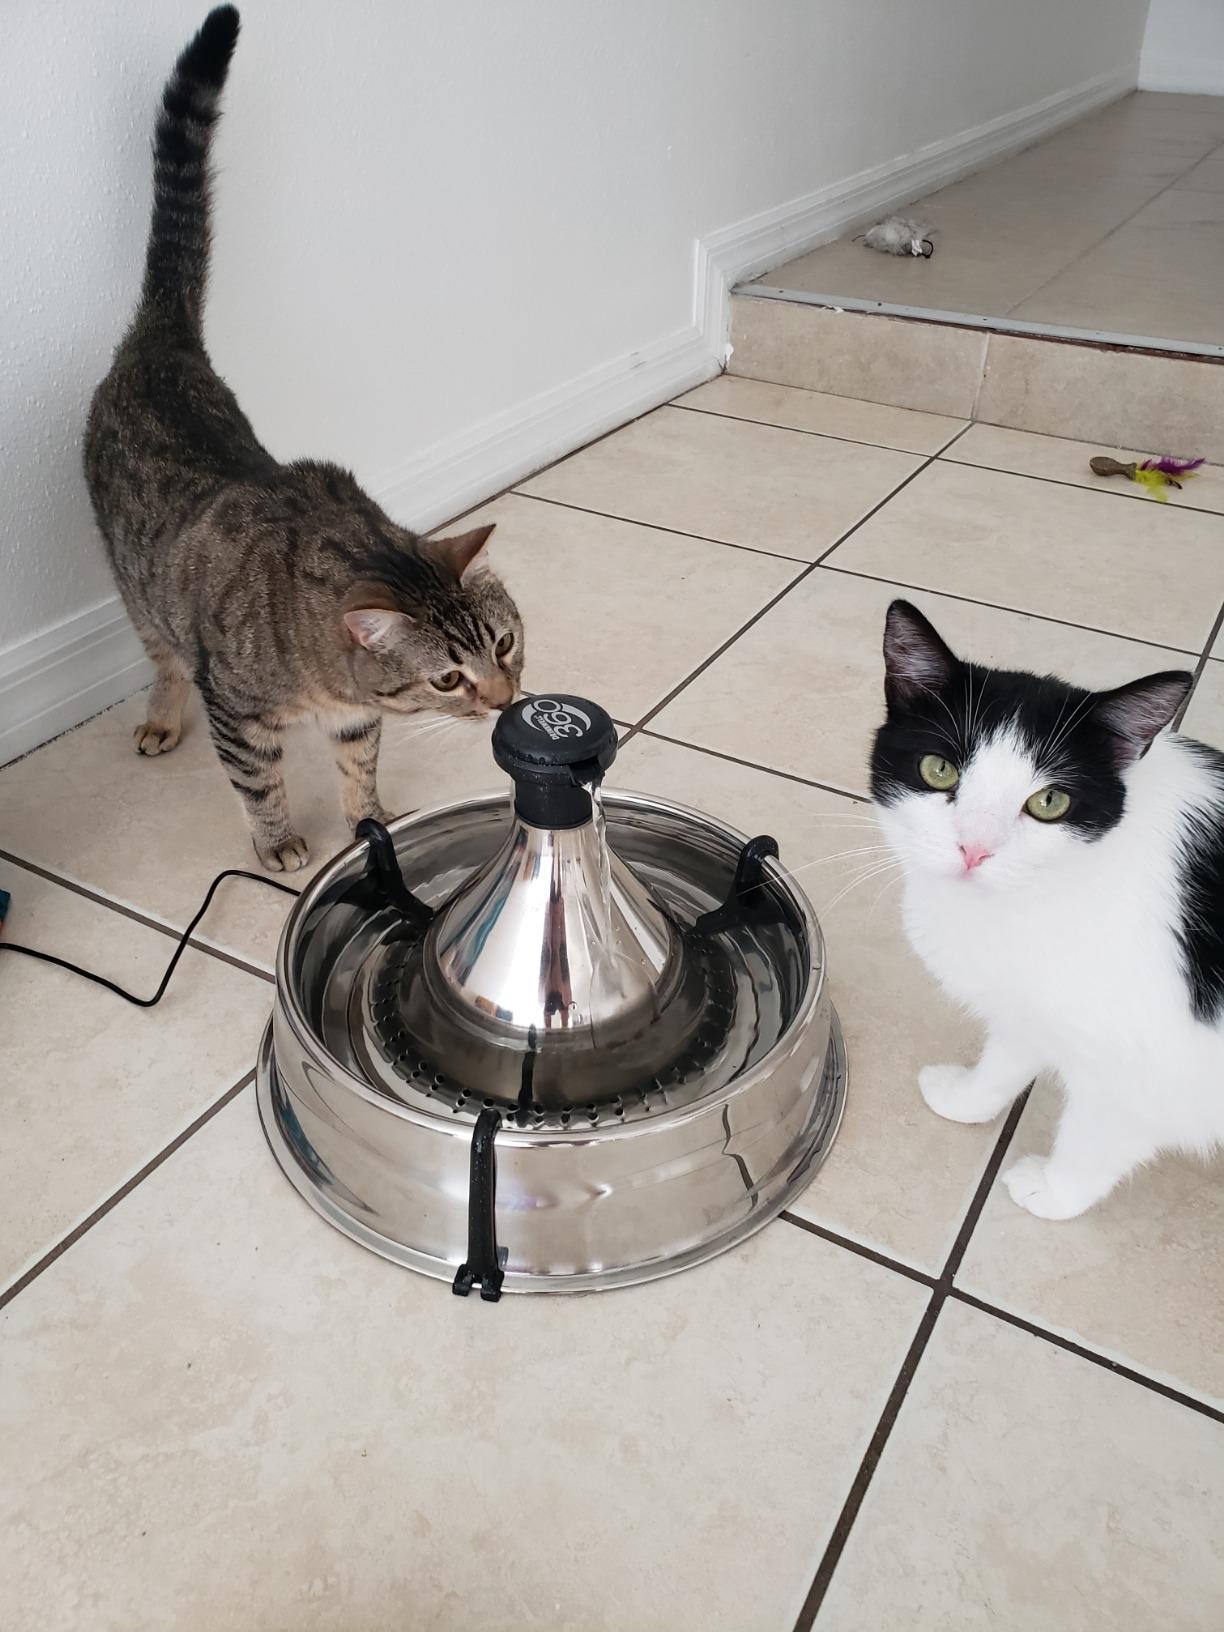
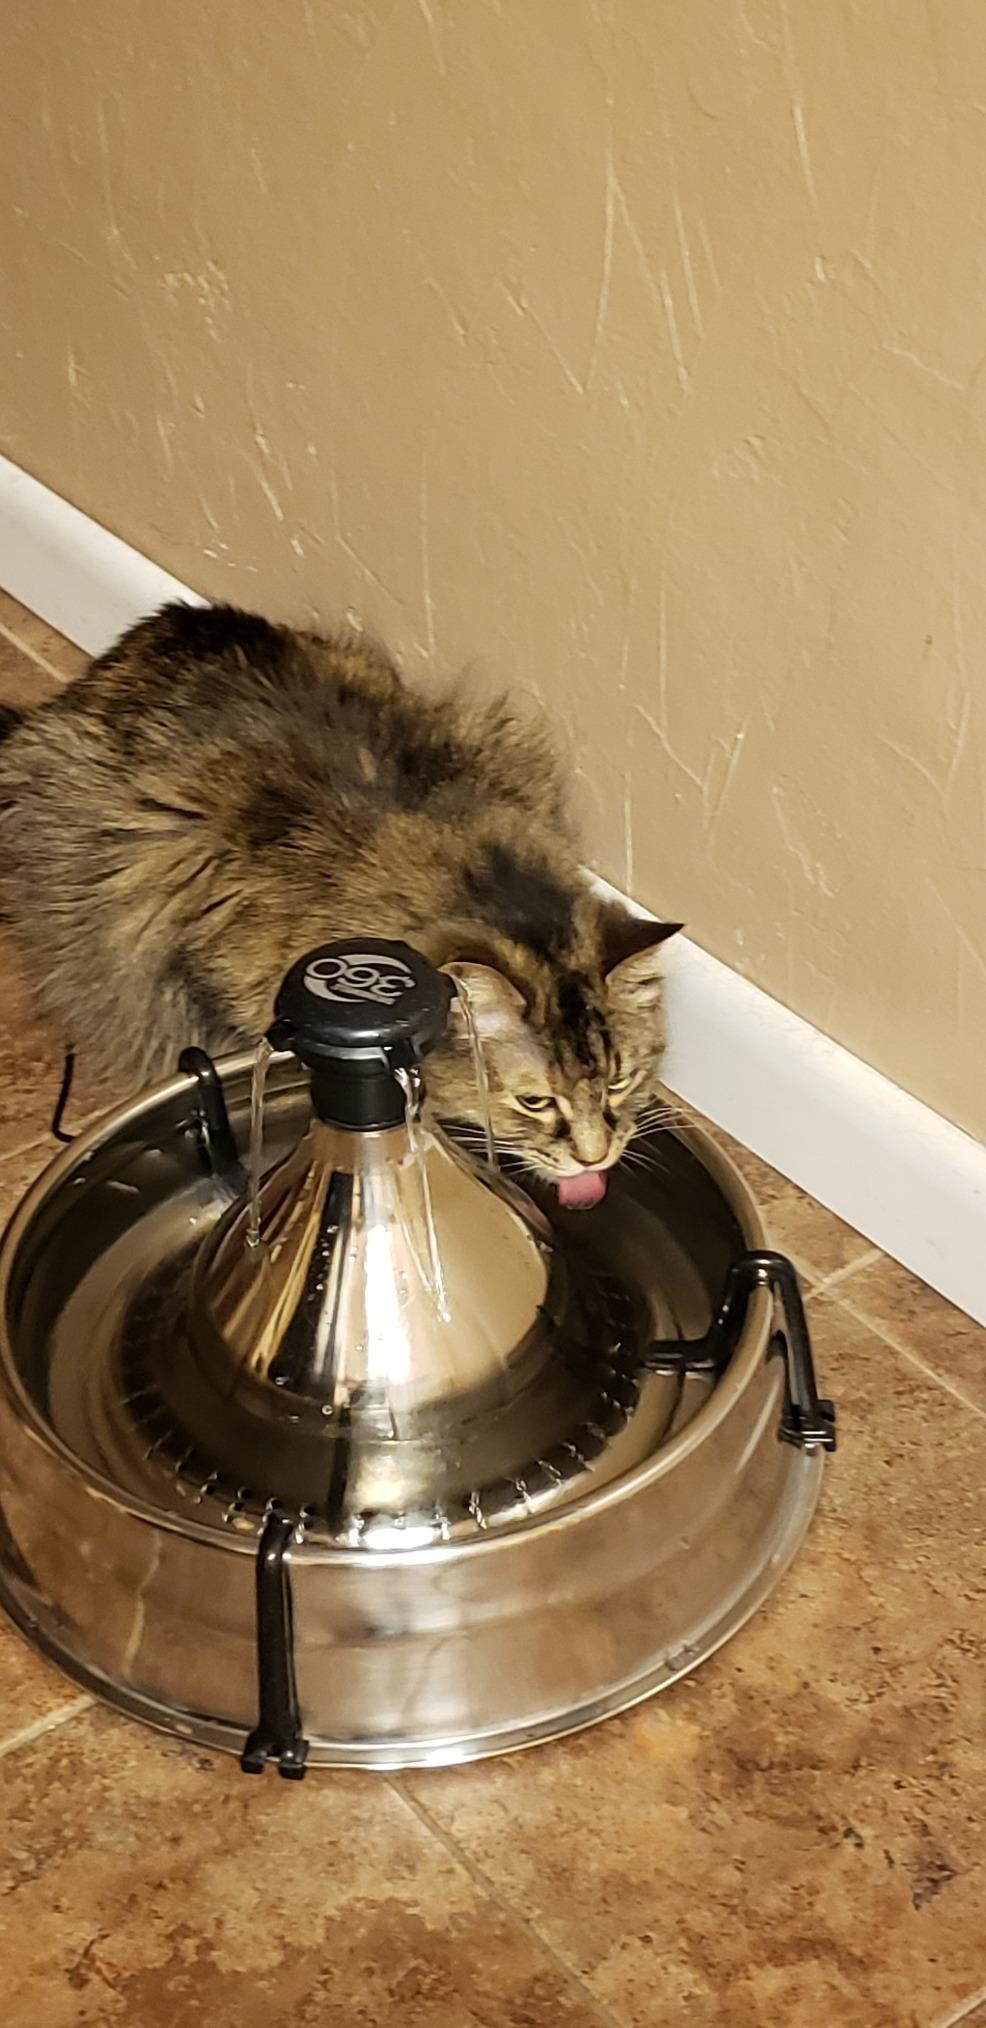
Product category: items_bowl
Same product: yes